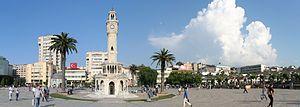
Konak est une ville et un district de la province d'İzmir dans la région égéenne en Turquie.